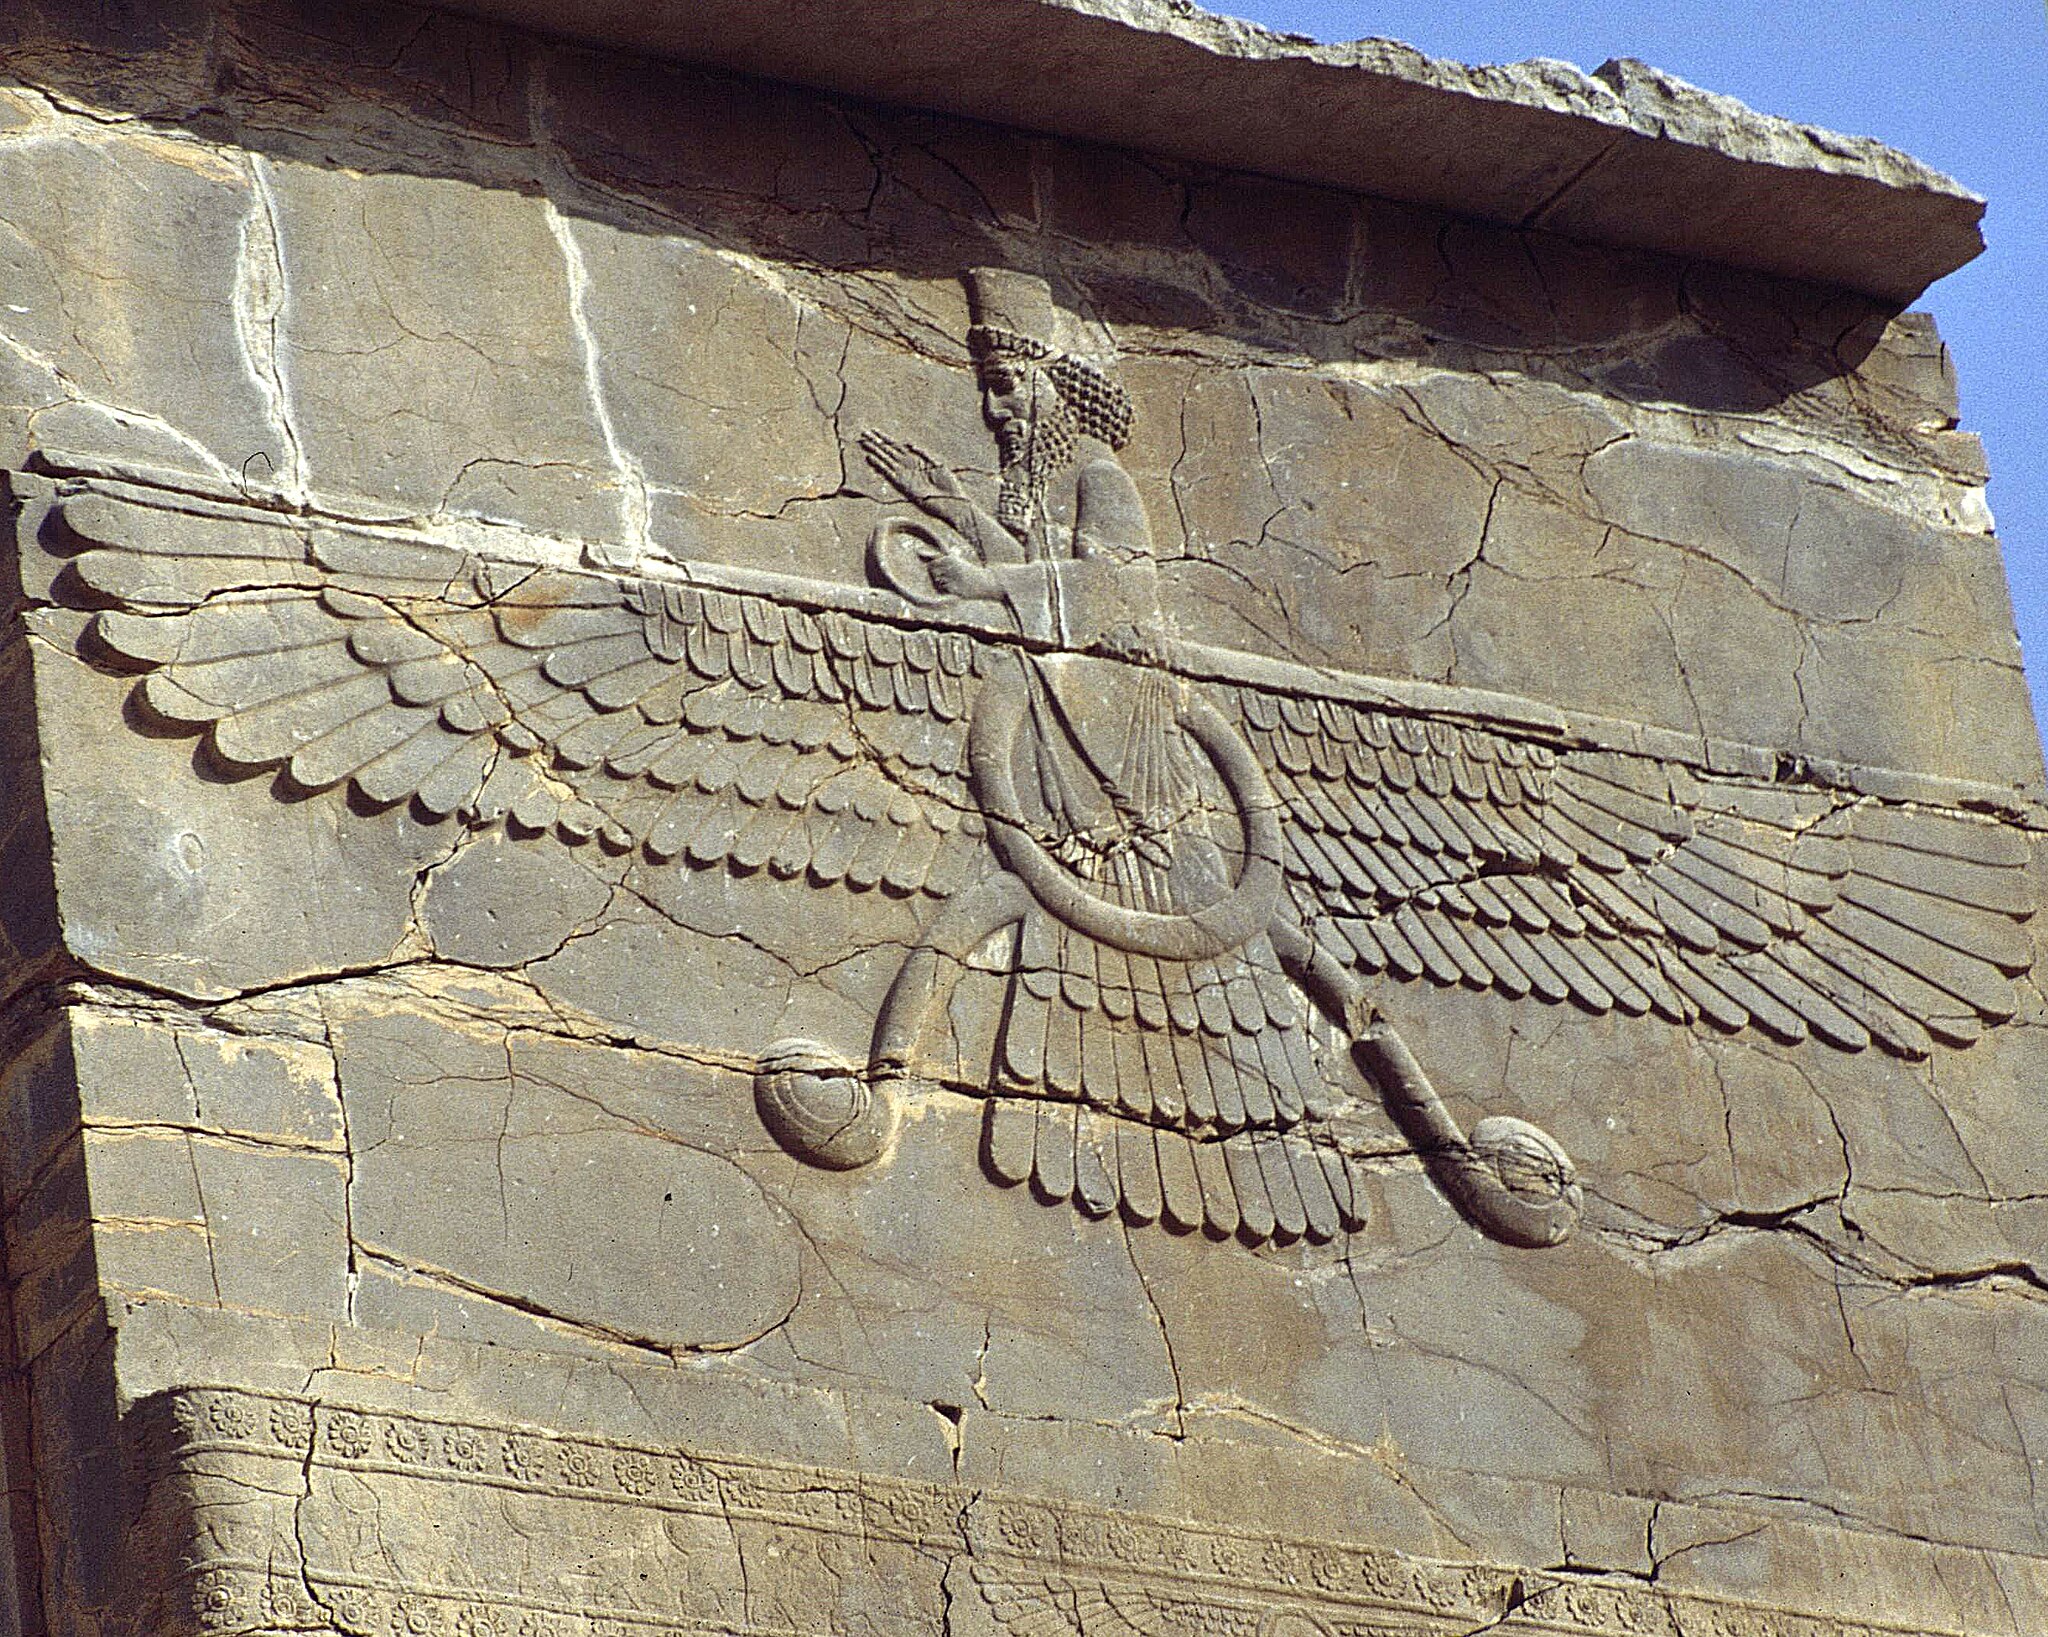
Title: AhuraMazda-Relief
Description: Ahura Mazda. Relief in Persepolis
Date: 1991-09
Categories: Self-published work, Files by Ziegler175, 1991 in Persepolis, September 1991 in Iran, Relief of Faravahar, Tripylon, Persepolis